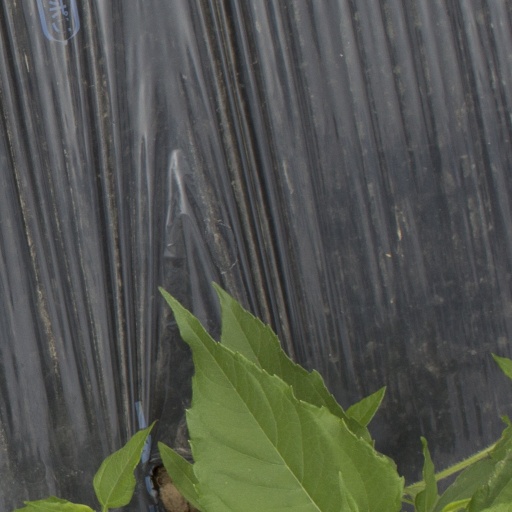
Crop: Jerusalem artichoke